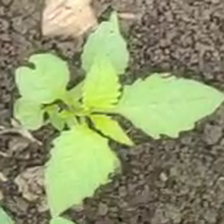
Weed species: Lamber_Quarter_plant(Chenopodium )